Chemische Fabrik Kalk

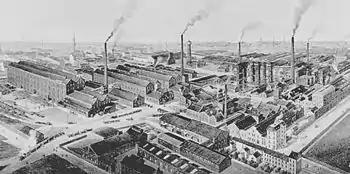
Chemische Fabrik Kalk in 1908.

At the fiftieth anniversary of the founding of the company on 1 November 1908, the "Chemische Fabrik Kalk" produced the following chemicals: ammonium hydroxide, ammonium chloride, ammonia, sodium hydroxide, sodium sulfate, nitric acid, hydrochloric acid, sulfuric acid, sodium carbonate and various fertilizers. Apart from the main factory in Kalk the company operated an ammonia factory in Cologne-Nippes and fertilizer factories in Cologne-Ehrenfeld and Euskirchen. The company was also one of the owners of the coal distillation plant "Ammonium GmbH" in Weitmar near Bochum and held interests in domestic and international Thomas steel mills producing slag. Total production of all chemicals combined was . In 1908, the company employed more than 1200 workers.